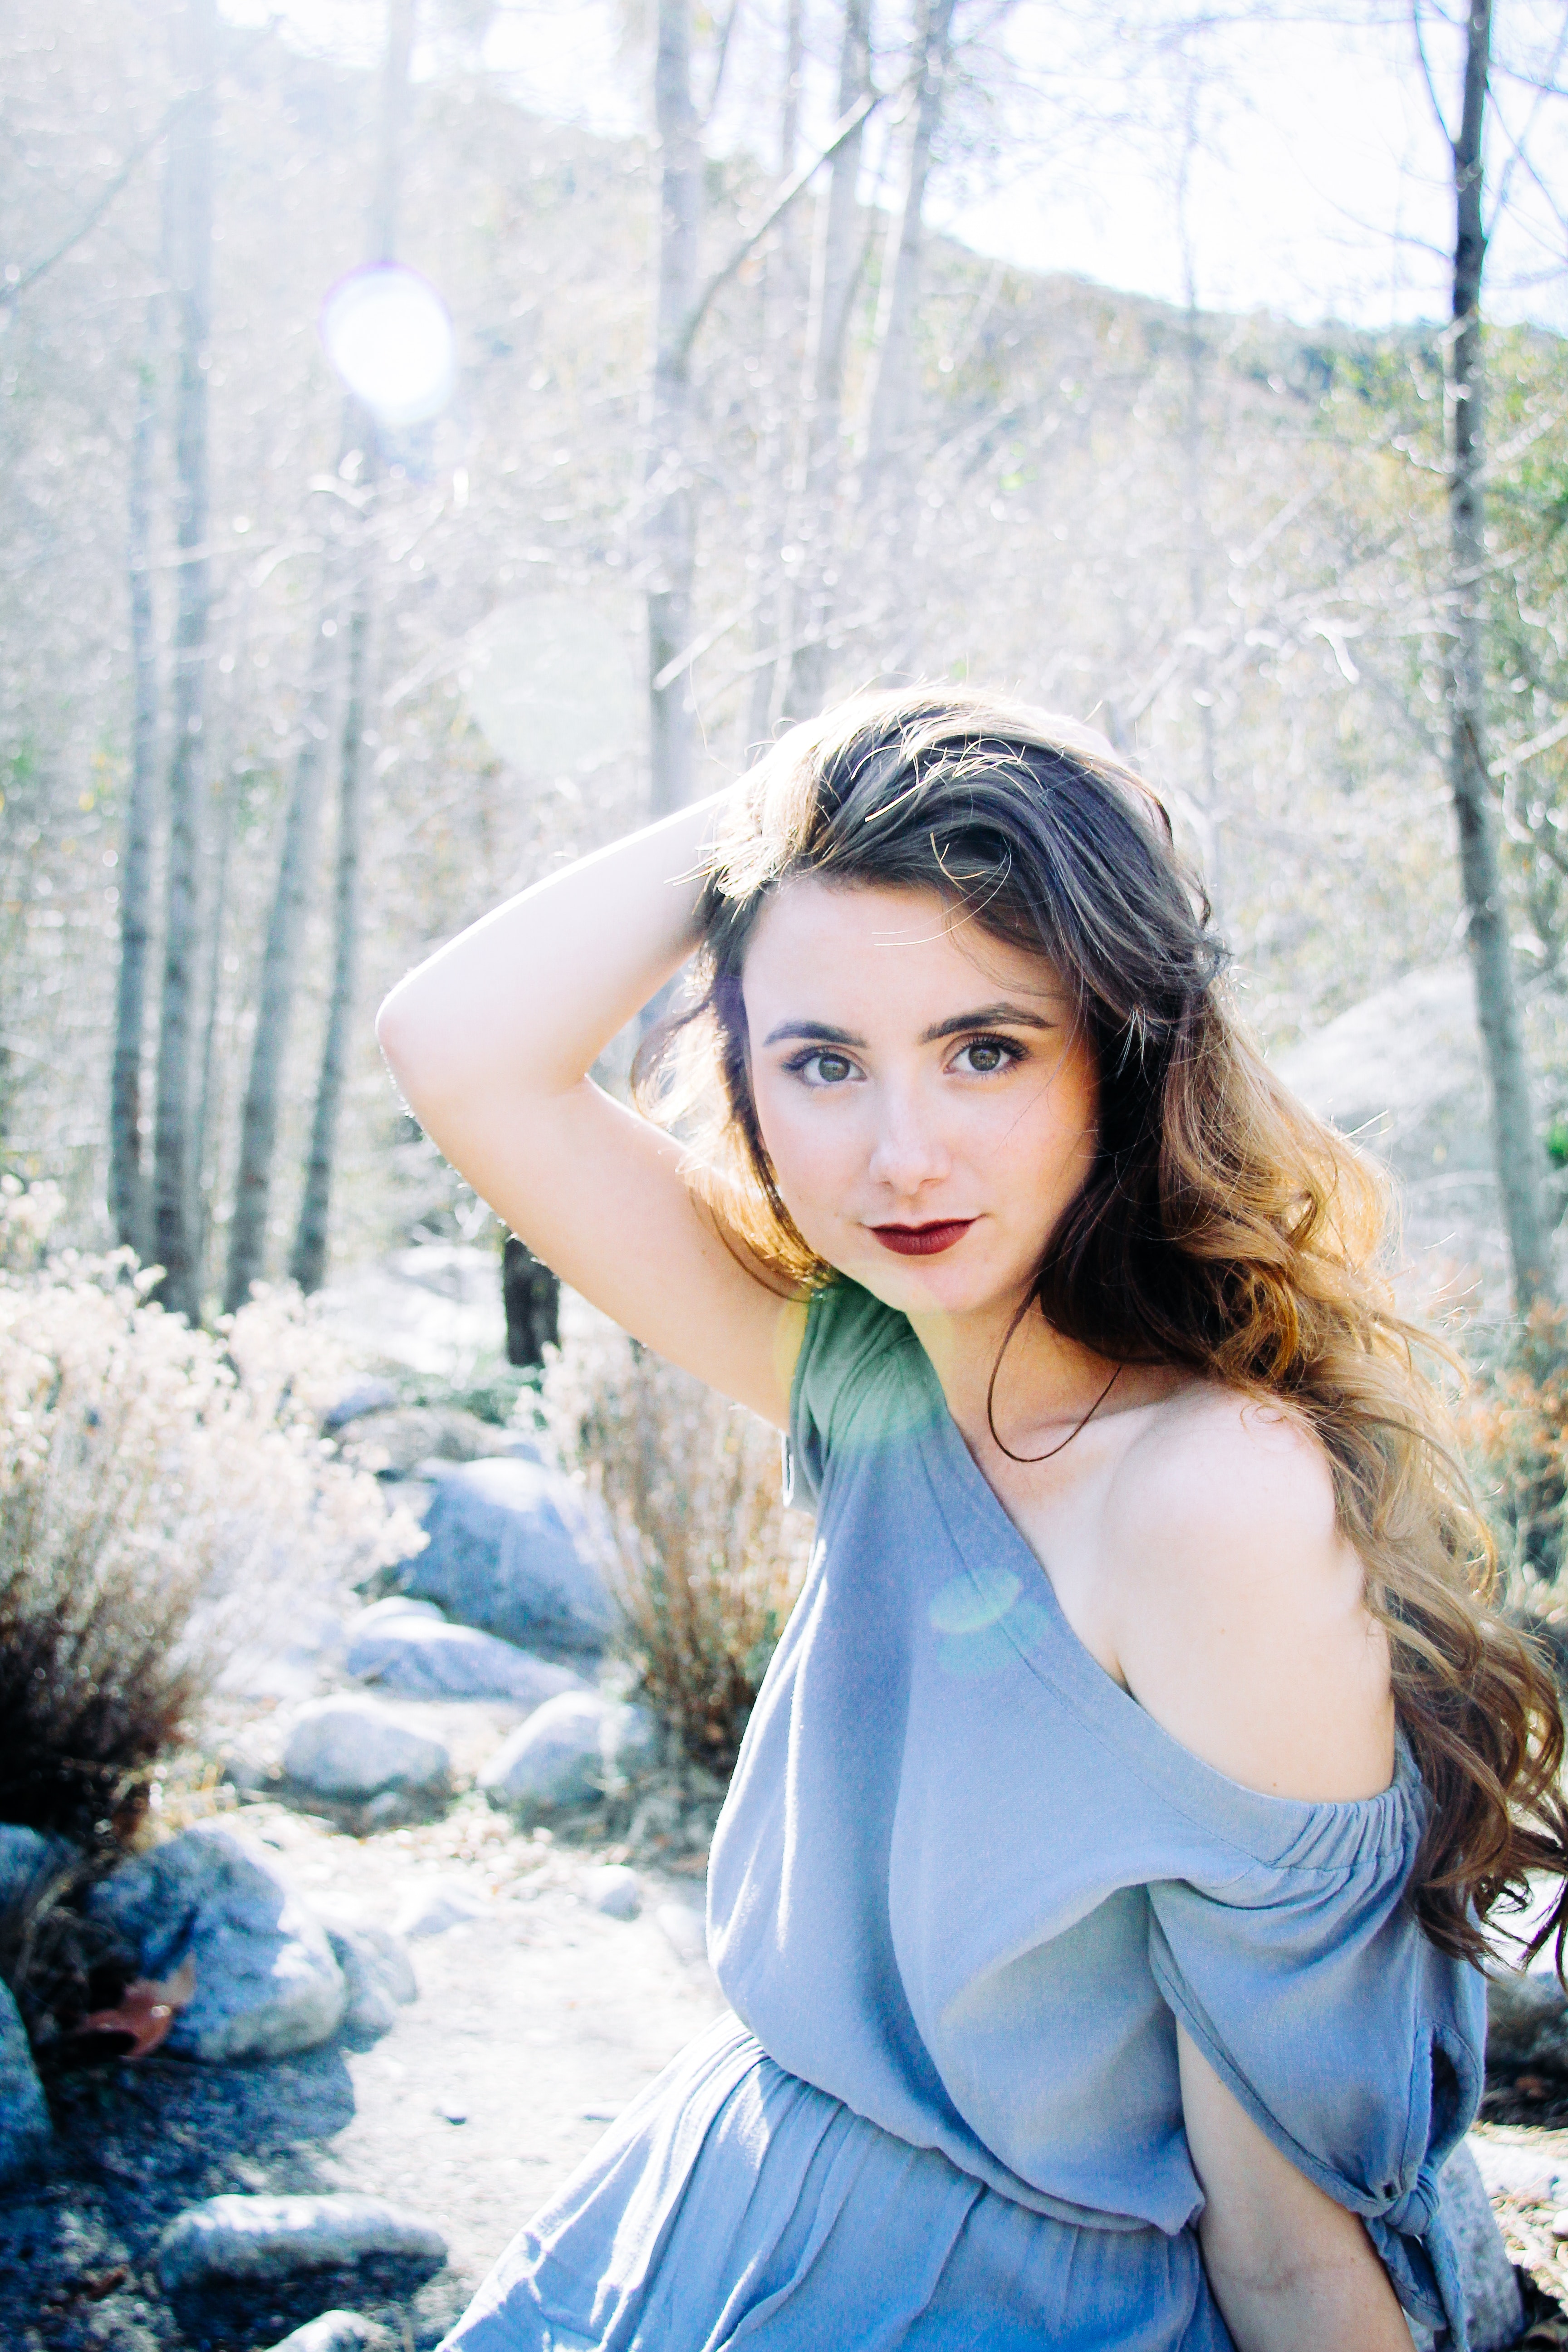
People in nature, hair, beauty, skin, hairstyle, long hair, eye, lip, tree, photography, sunlight, model, fashion, photo shoot, dress, forest, portrait, portrait photography, grass, smile, brown hair, black hair, daydream, winter, plant, snow, flash photography